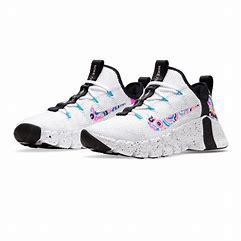
Brand: Nike
Model: Free Metcon 3